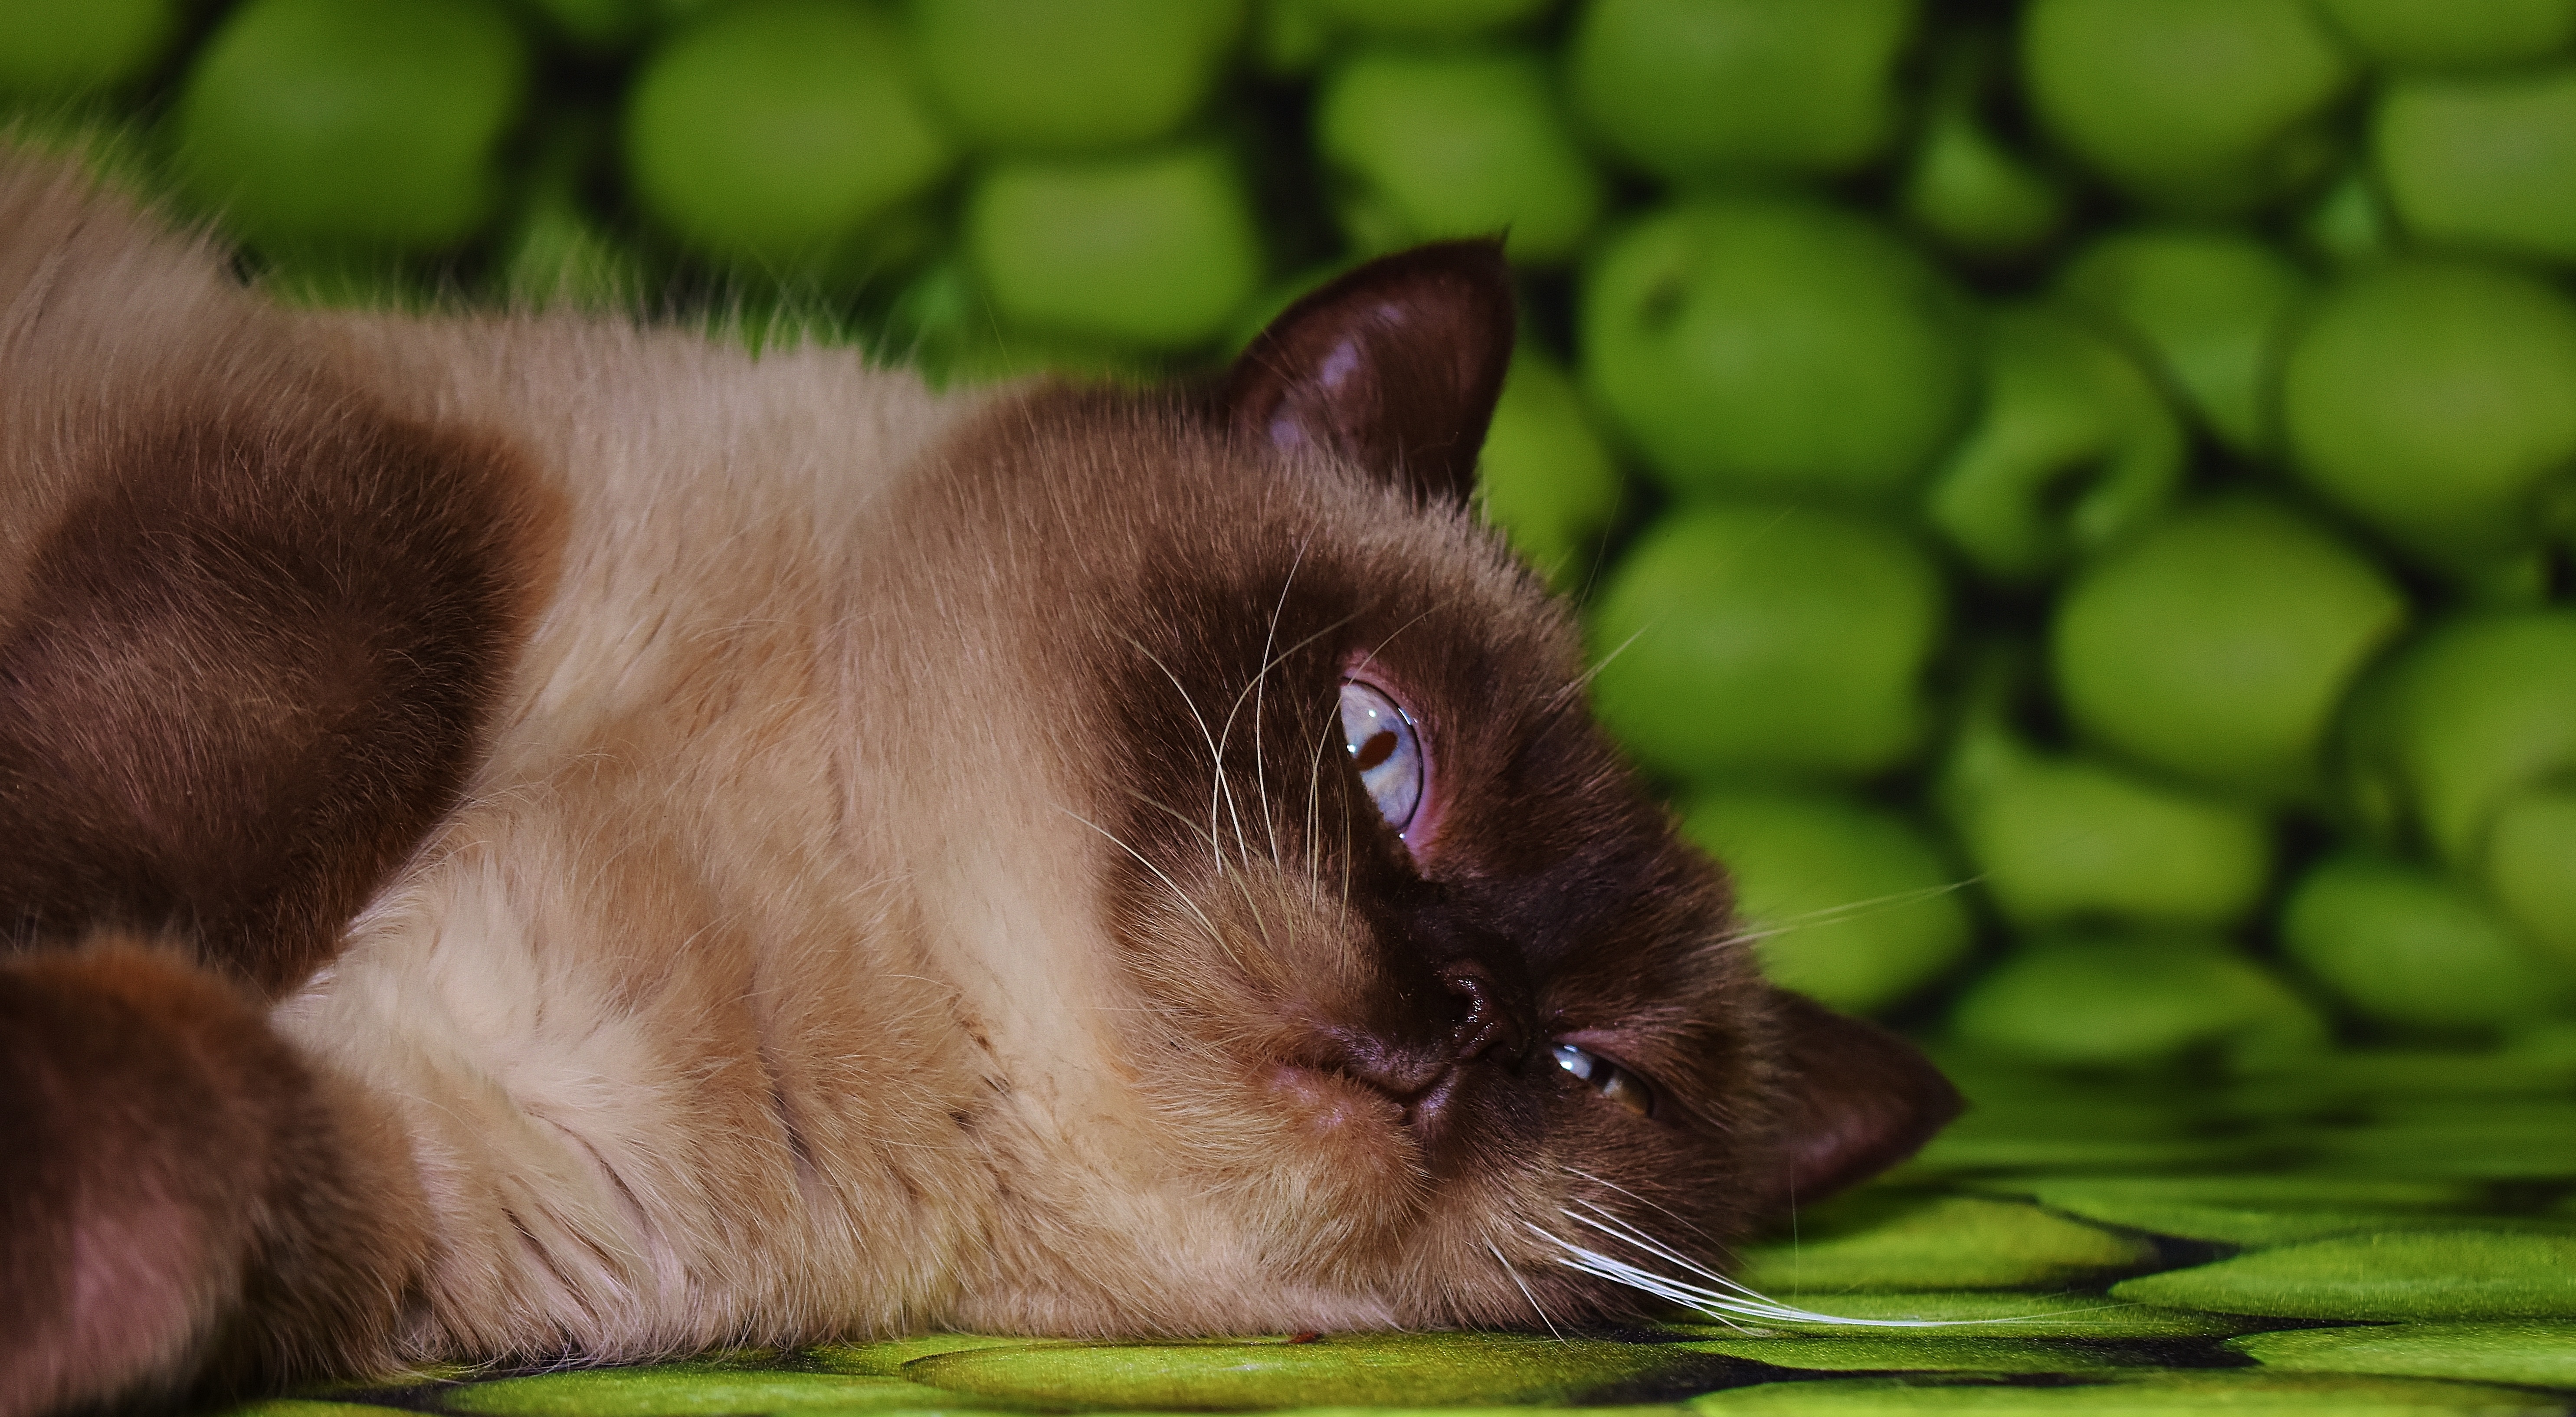
grass, flower, animal, fur, green, kitten, cat, brown, mammal, rest, blue eye, close up, thoroughbred, nose, whiskers, beige, eye, adidas, furry, skin, vertebrate, tired, mieze, animal world, domestic cat, burmese, dear, british shorthair, concerns, cat's eyes, british shorthair cat, small to medium sized cats, cat like mammal